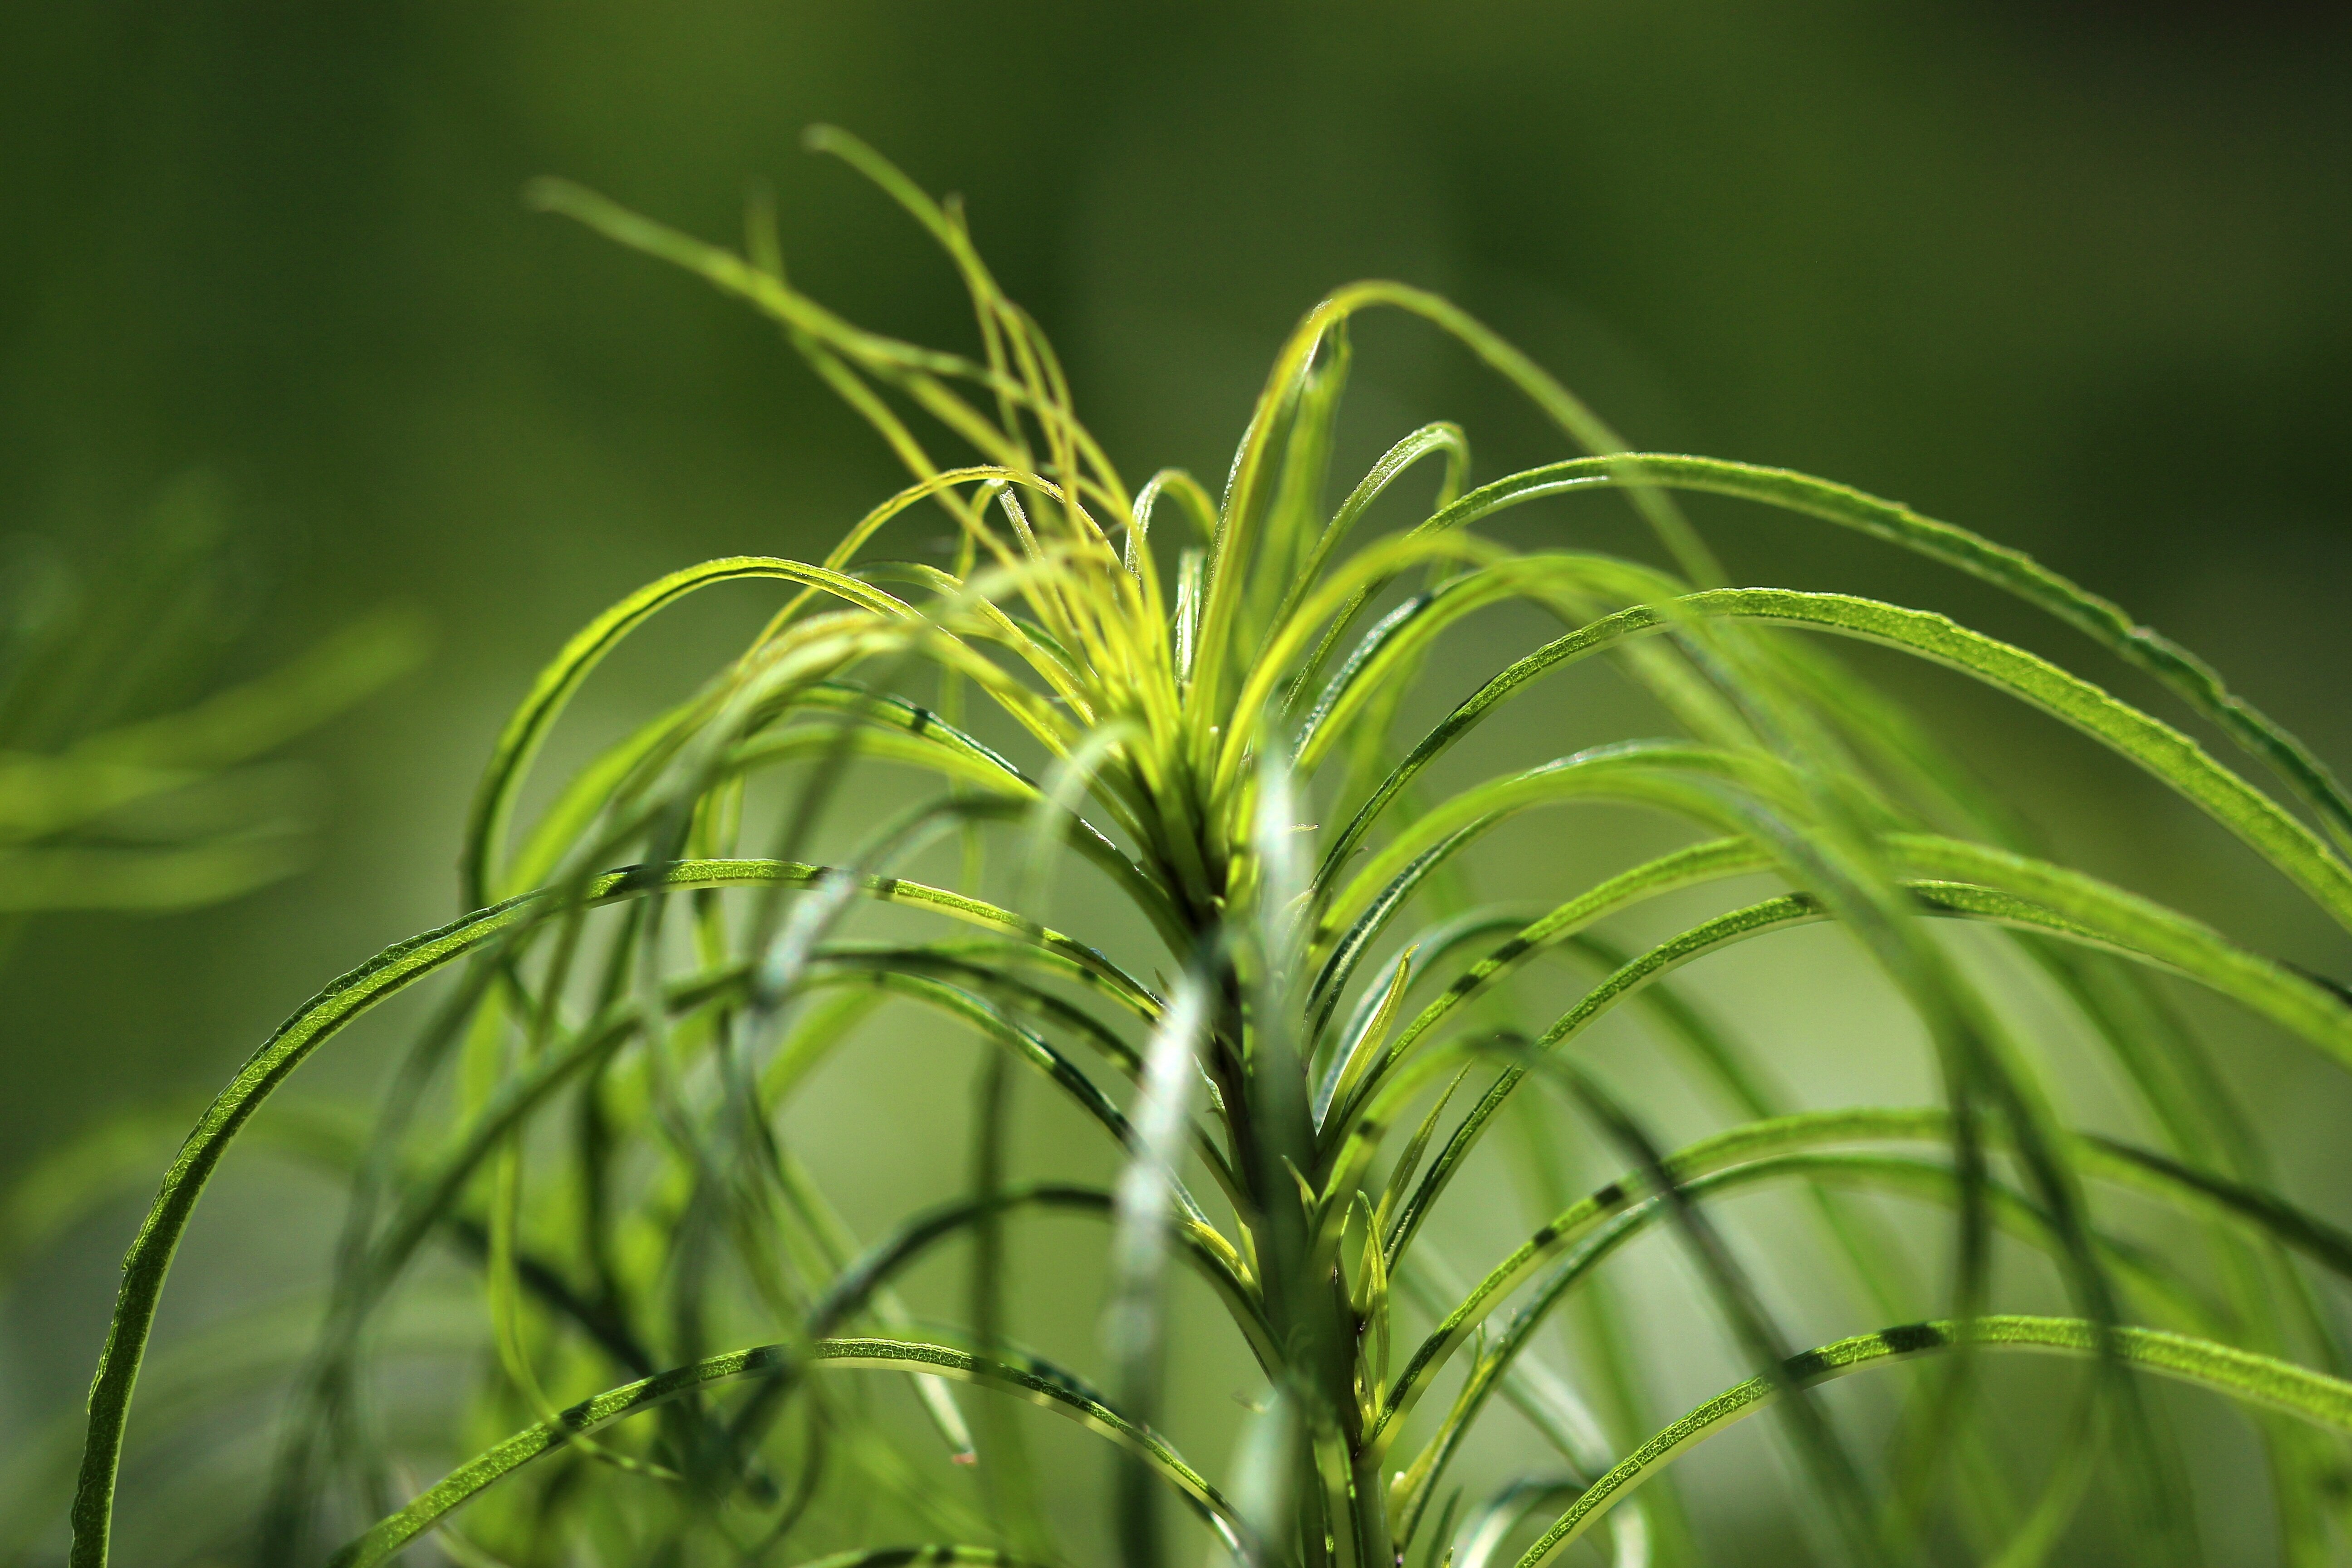
nature, grass, plant, field, lawn, leaf, flower, green, jungle, crop, botany, flora, vegetation, flowering plant, grass family, plant stem, land plant, arecales